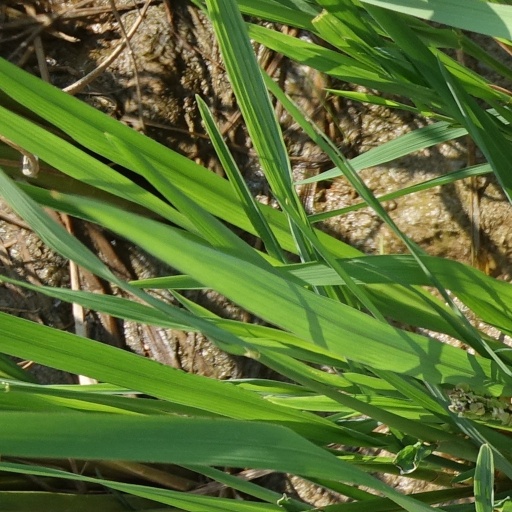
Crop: rice